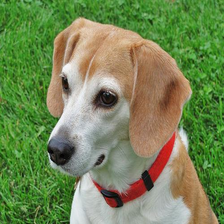
Species: dog
Breed: beagle